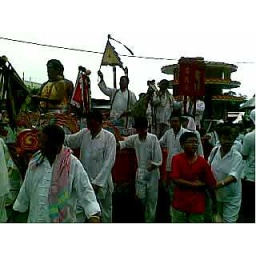
Finish.....Nine Emperor Gods flower car come back from parade....going in to temple...